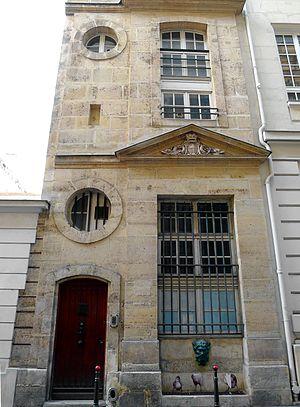
Fontaine Colbert, vue générale (6 rue Colbert) - Paris II